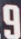
Number: 9